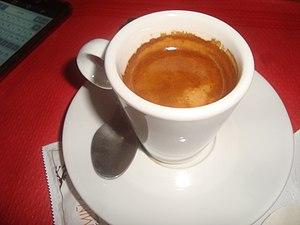
Un express, expresso, espresso ou café court est un café très corsé avec un fort arôme, obtenu par percolation sous haute pression, c'est-à-dire en faisant passer rapidement de l'eau chaude sous une pression de 9 bars à travers du café finement moulu et torréfié. Cette opération se fait à l'aide d'une cafetière à espresso. Le spécialiste de la confection de l'espresso est le barista.